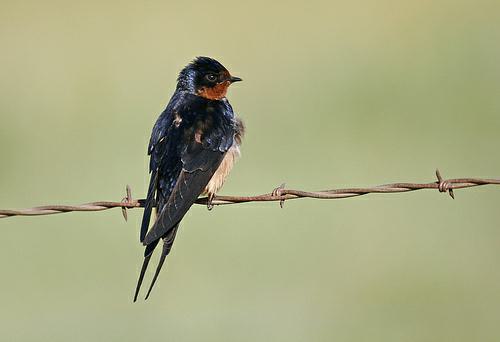
A photo of a barn swallow